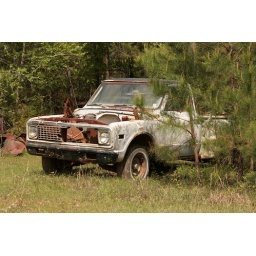
Rusty cars and trucks back in the woods